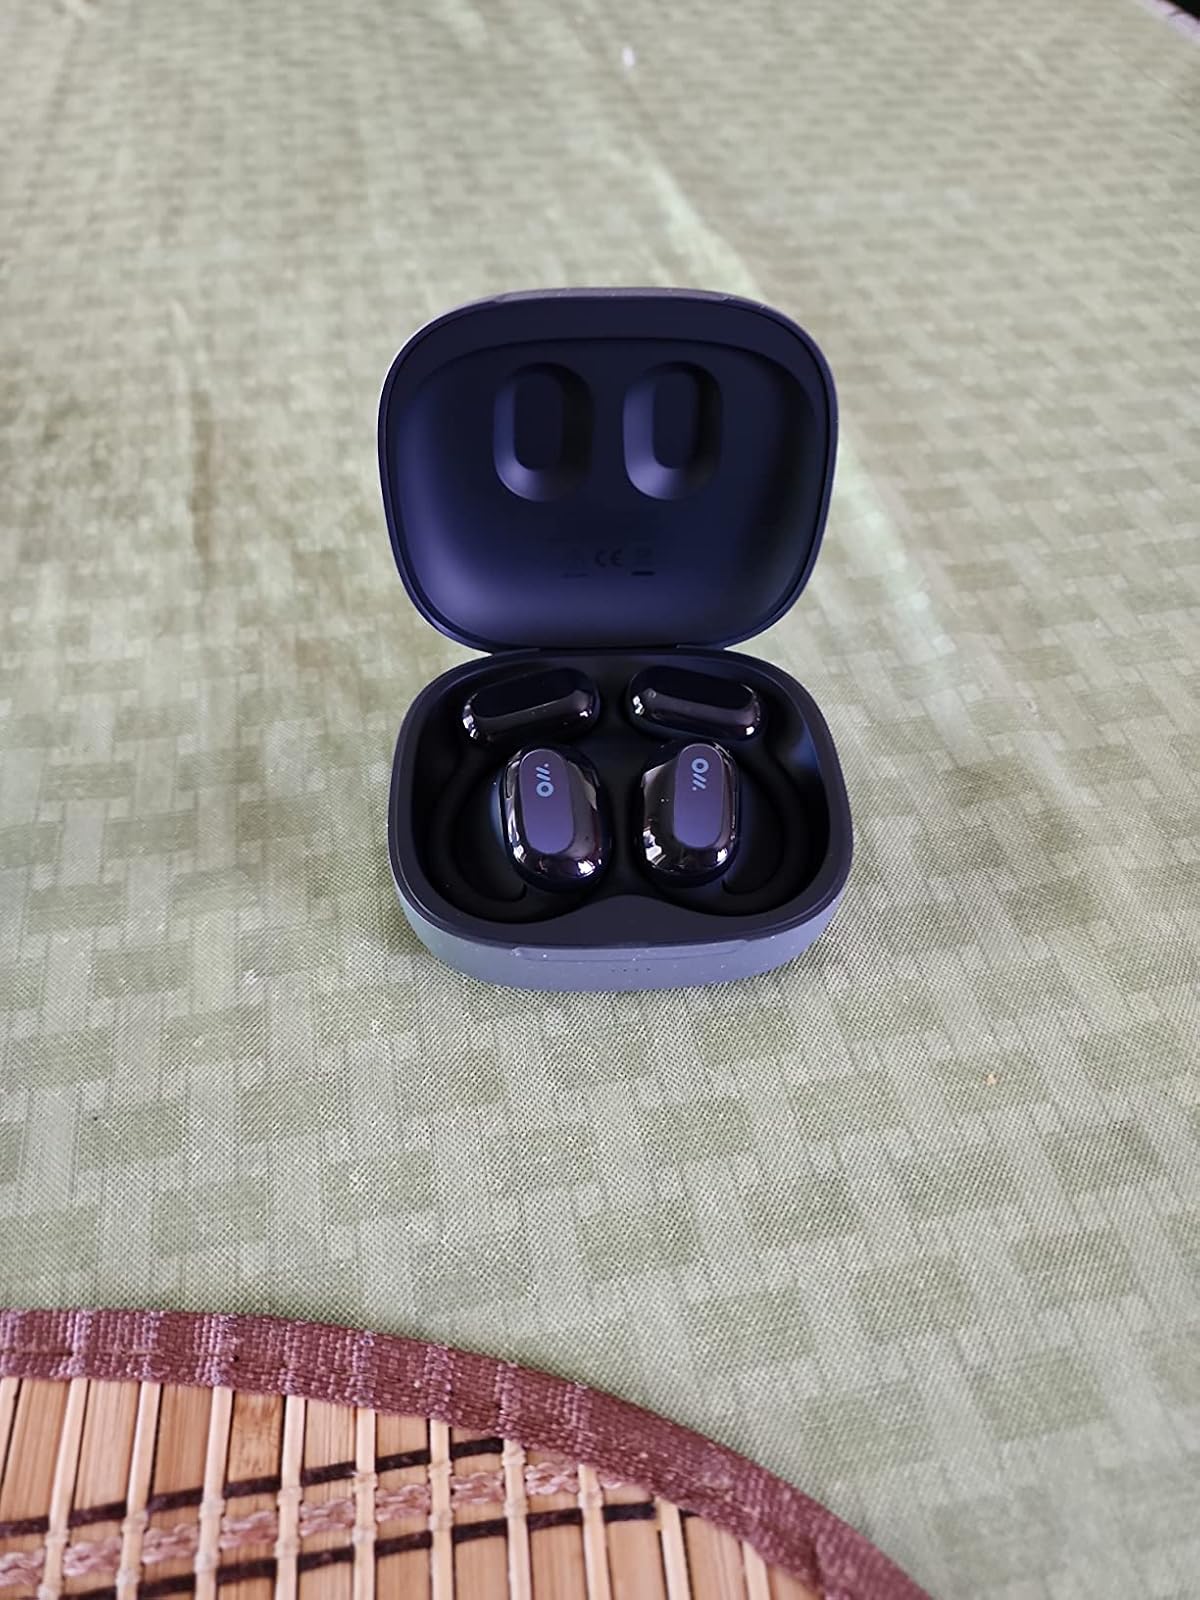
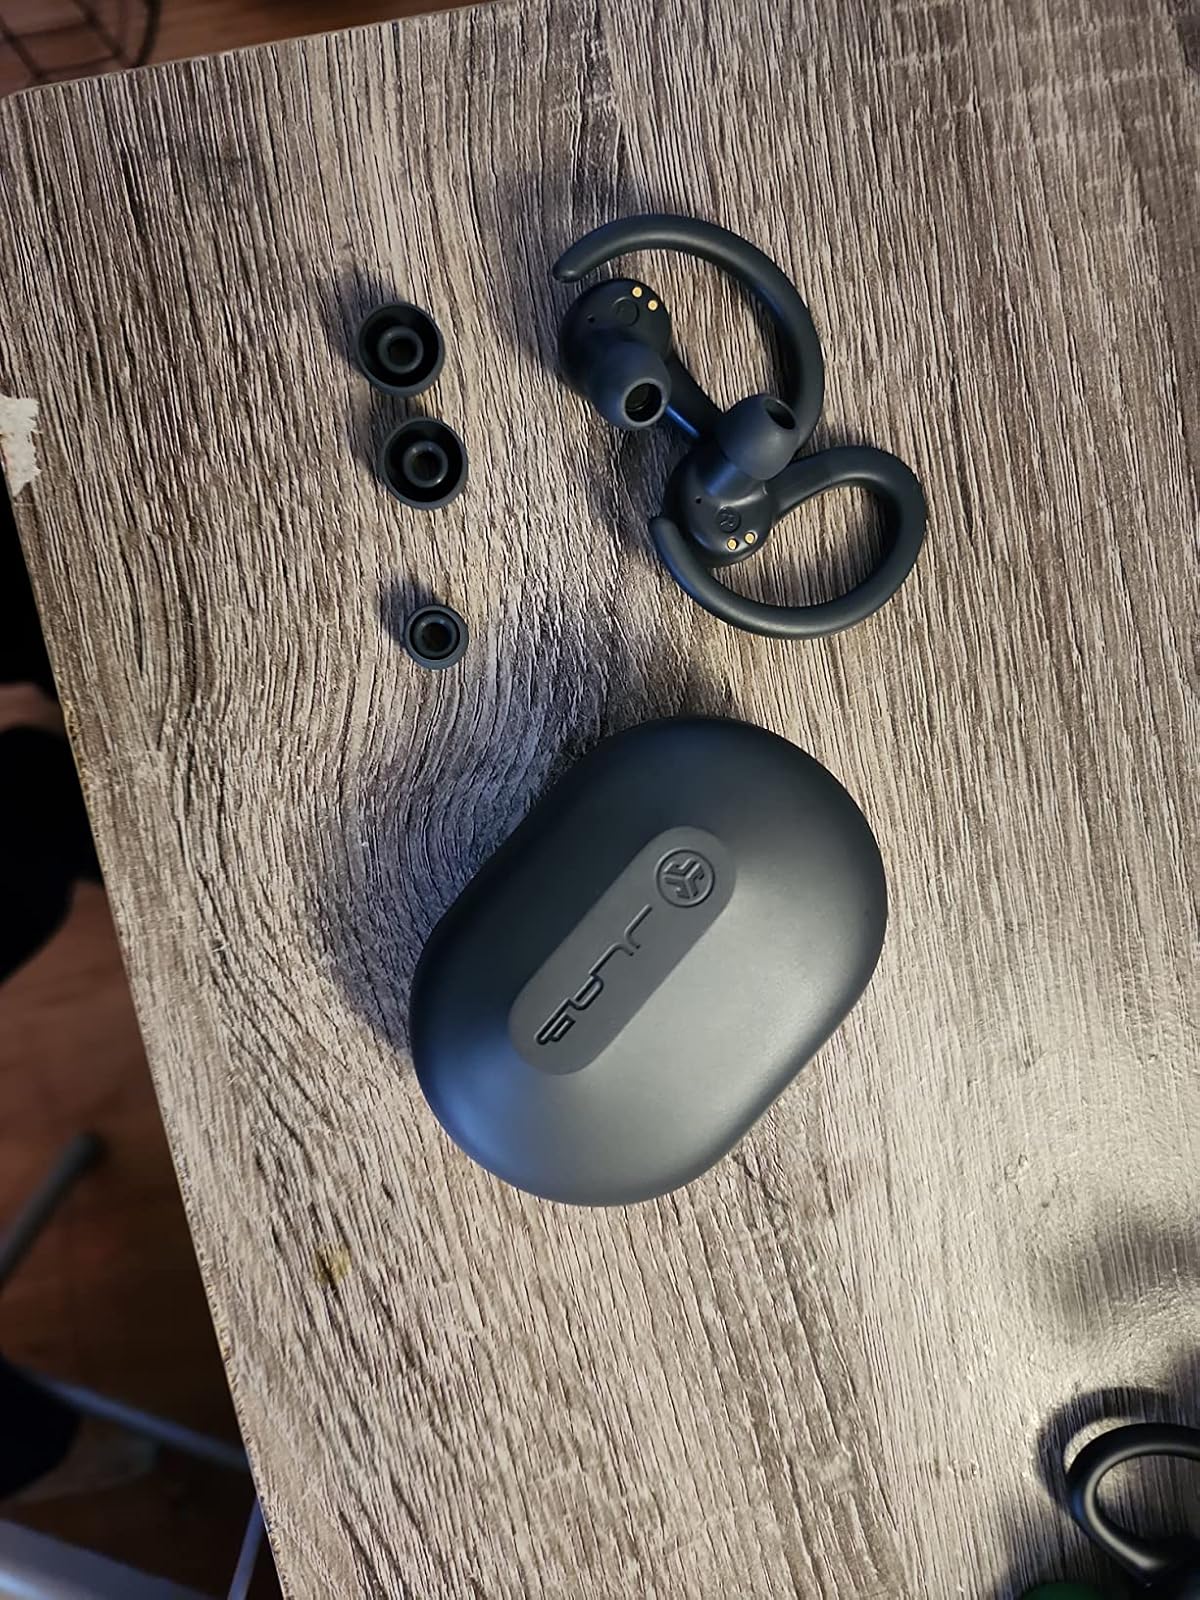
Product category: earbuds
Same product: no